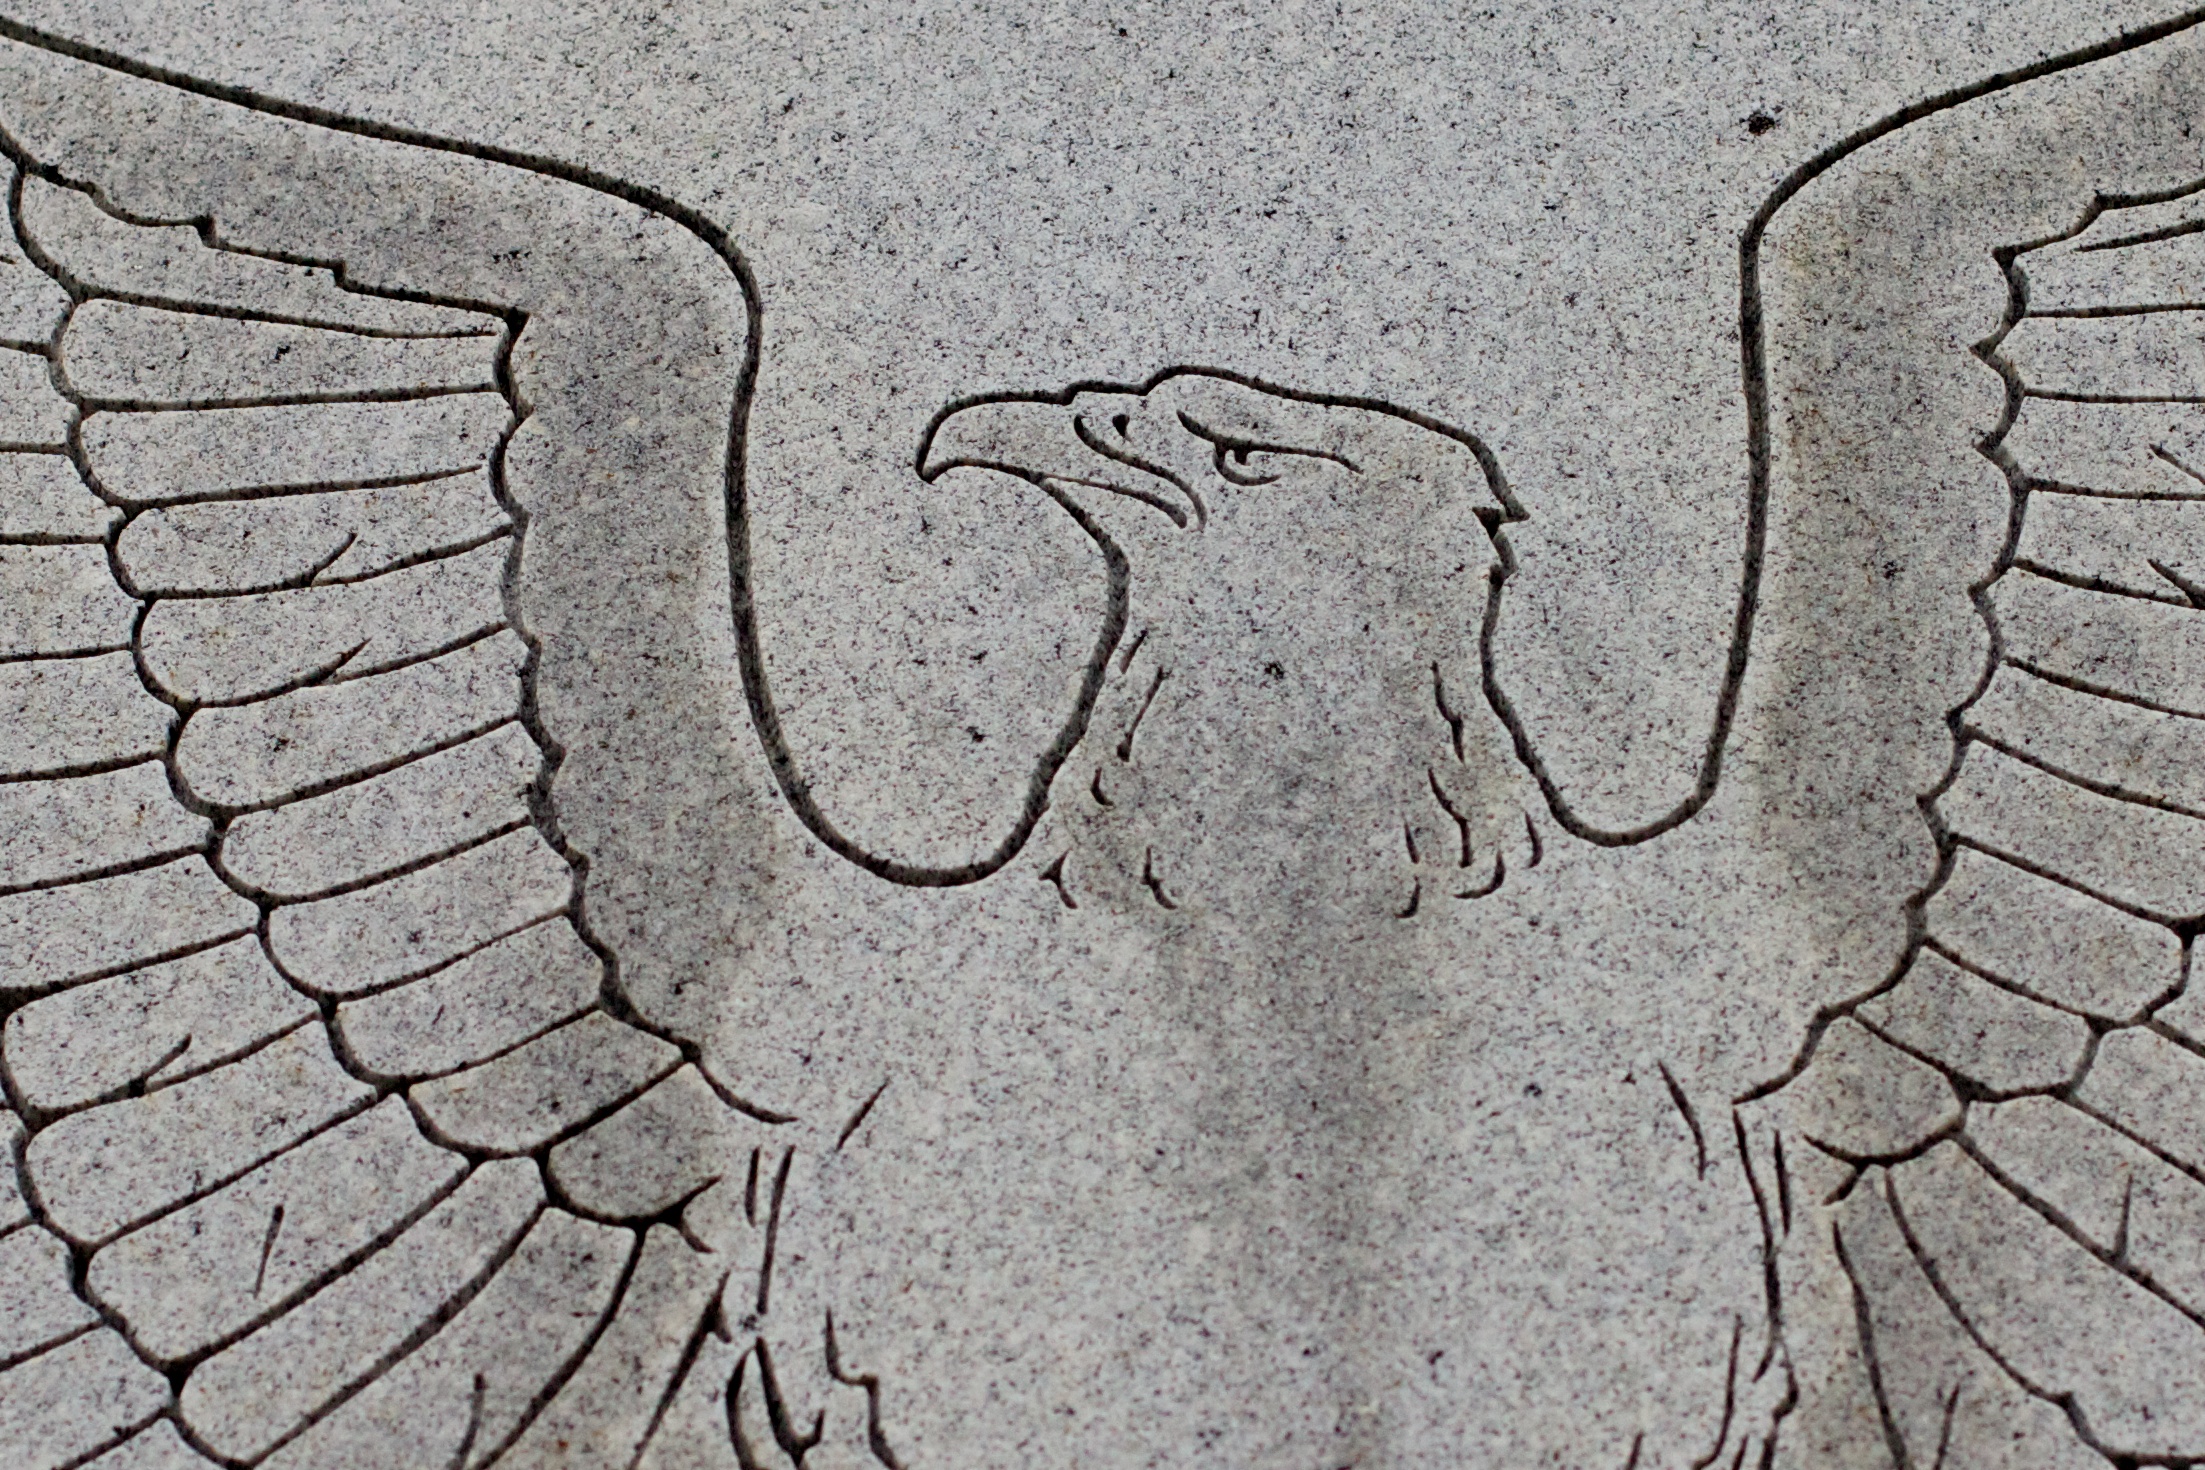
asphalt, soil, art, sketch, drawing, odyssey